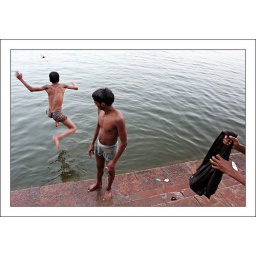
bath by the mother river